Nicolas Cage filmography

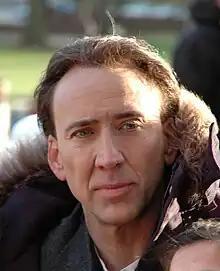
Cage in 2006

Nicolas Cage is an American actor whose career began with a role in the 1981 television pilot "The Best of Times". The following year, Cage made his feature film acting debut with a minor role in "Fast Times at Ridgemont High", the second and last time he used his birth name Nicolas Coppola, which he changed professionally to avoid allegations of nepotism due to his connection to the Coppola family. In 1983, Cage starred in the teen romantic comedy "Valley Girl" alongside Deborah Foreman and had a supporting role in his uncle Francis Ford Coppola's "Rumble Fish".